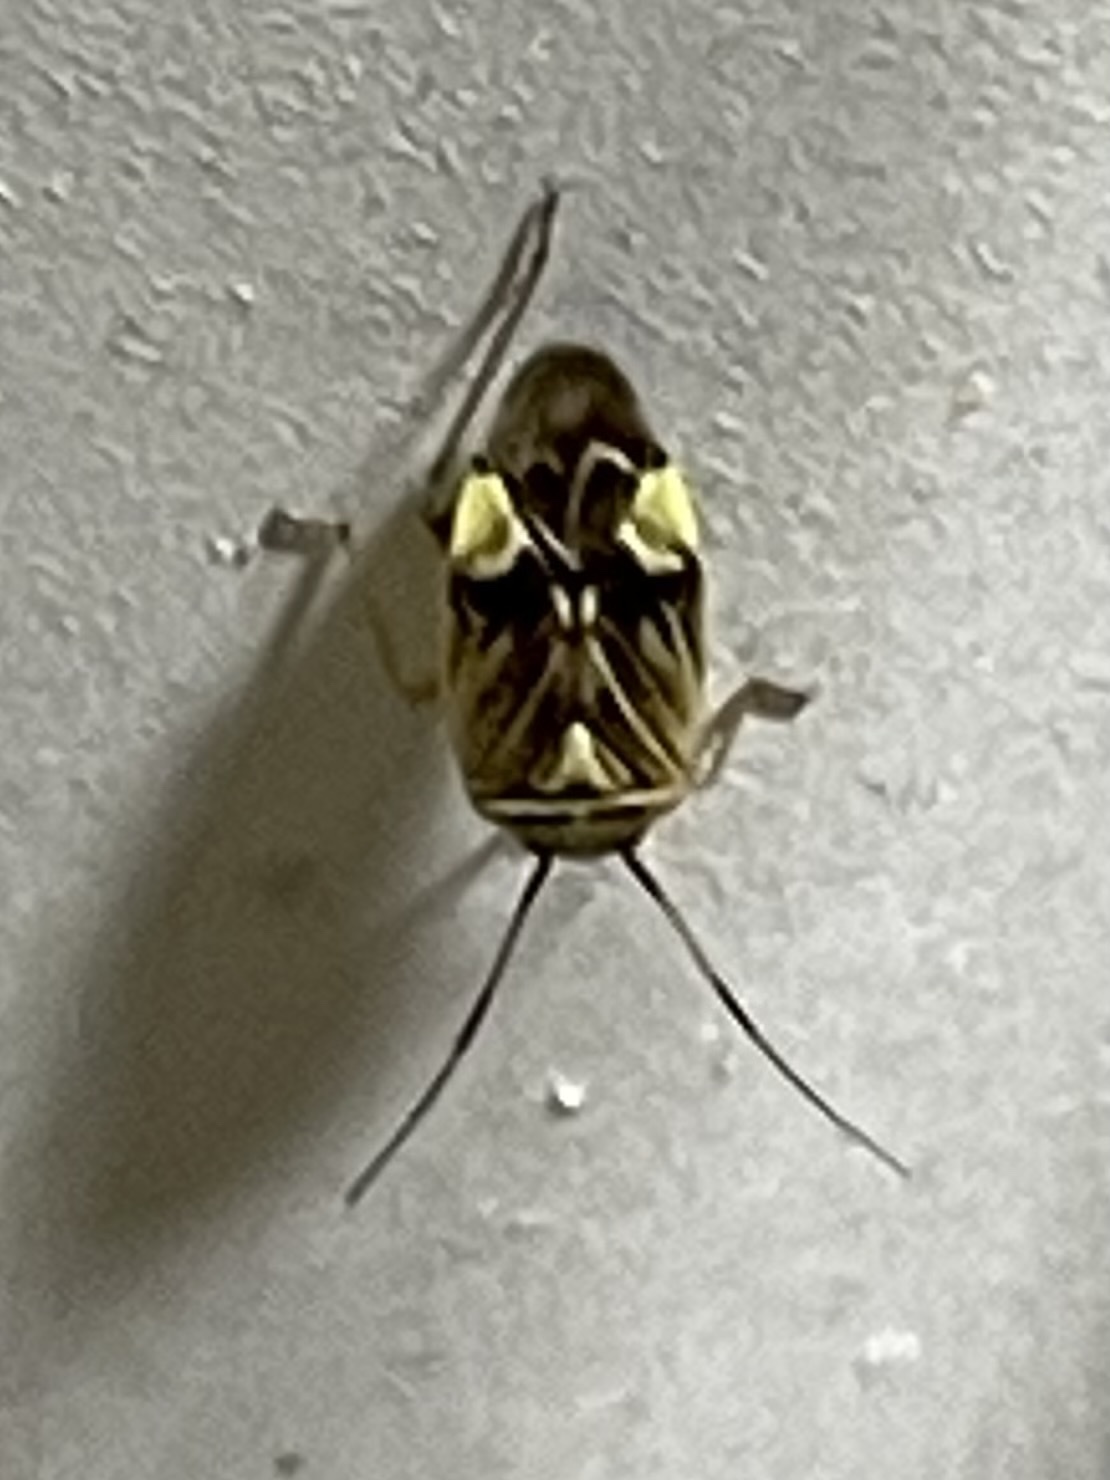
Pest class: lygus_bug